Brooks Public Library

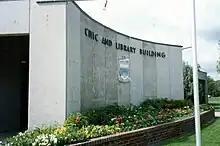
The Brooks Public Library in its third location at the newly constructed Brooks Civic and Library Building. 1974

On August 1, 1974, the library moved a third time into the newly constructed Town Civic Building. At this time, the library had a collection of 8,000 books and 2,600 registered patrons. Membership was free to residents of Brooks and non-residents paid a fee of only $5.00. Patrons were, however, limited in the number of books that they could take out: only four items were allowed per patron. Overdue items cost $0.05 per day to a maximum of $2.00 per book. By 1980, the Town and County had a combined population of 14,850 people and 6,179 of those people had library memberships.